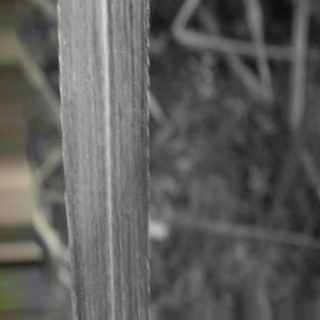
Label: sugarcane_bacterial_blight